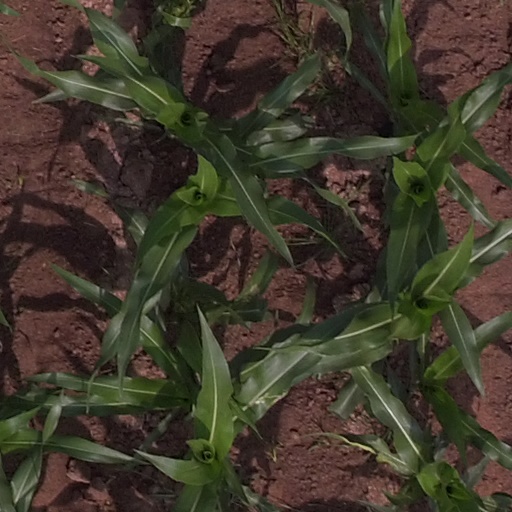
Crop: maize; corn